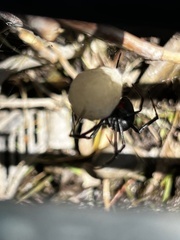
Species: Lactrodectus_hesperus